List of Charmed characters

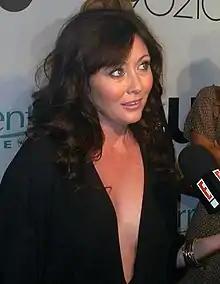
Shannen Doherty

Prudence "Prue" Halliwell (played by Shannen Doherty) is the eldest sister who initially receives the power to move objects with her mind by channeling telekinesis through her eyes. As the series progresses, Prue channels her telekinetic powers through her hands, and also gains the power of astral projection, which allows her to materialize her astral form outside of her body. Prue also develops martial arts skills and becomes an effective hand-to-hand fighter. She sacrificed a majority of her childhood to help raise her two younger sisters Piper and Phoebe, after the death of their mother and the abandonment of their father. Prue's sense of responsibility occasionally leads to clashes with the more free-spirited Phoebe, however, the two grow closer as the series progresses. During her three seasons on "Charmed", Prue is regarded as the strongest and most powerful witch of the Halliwell sisters, as she usually takes charge of situations that involve demons and warlocks. In the season three finale, Prue is killed by Shax, a powerful demonic assassin sent by The Source of All Evil (Michael Bailey Smith).